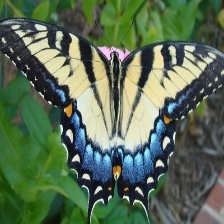
Species: INDRA SWALLOW